May Leslie Stuart

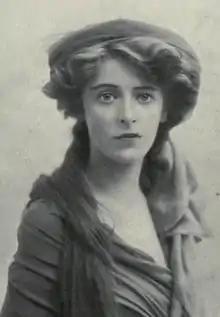
May Leslie Stuart, photographed by Lallie Charles (c. 1910)

May Leslie Stuart (born Mary Catherine Barrett, January 1887 – 20 June 1956) was an English actress and singer in operetta and Edwardian musical comedy from 1909 to 1915. She also sang on the music hall circuit, performing with her father, the composer Leslie Stuart.